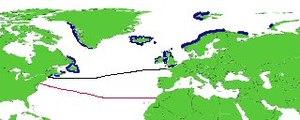
Le Macareux moine, également dit « perroquet de mer », est une espèce d'oiseau marin pélagique nord-atlantique qui vit en haute mer, sauf lors de sa reproduction qui le contraint à rejoindre la terre ferme où il niche sur les pentes enherbées, les îles ou sur des falaises.